Estadio Julián Tesucún

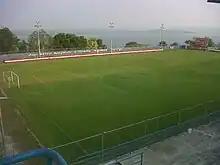

Estadio Julián Tesucún is a multi-use stadium in San José, Guatemala. It is currently used mostly for football matches, on club level by Heredia Jaguares de Peten of the Liga Nacional de Fútbol de Guatemala. The stadium has a capacity of 8,000 spectators.